Adeel Chaudhry

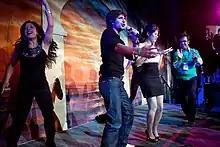
Adeel Chaudhry performing in New York in 2009

Adeel Chaudhry is a Pakistani-Canadian actor and singer-songwriter. He has worked in Hindi and Urdu films and television.